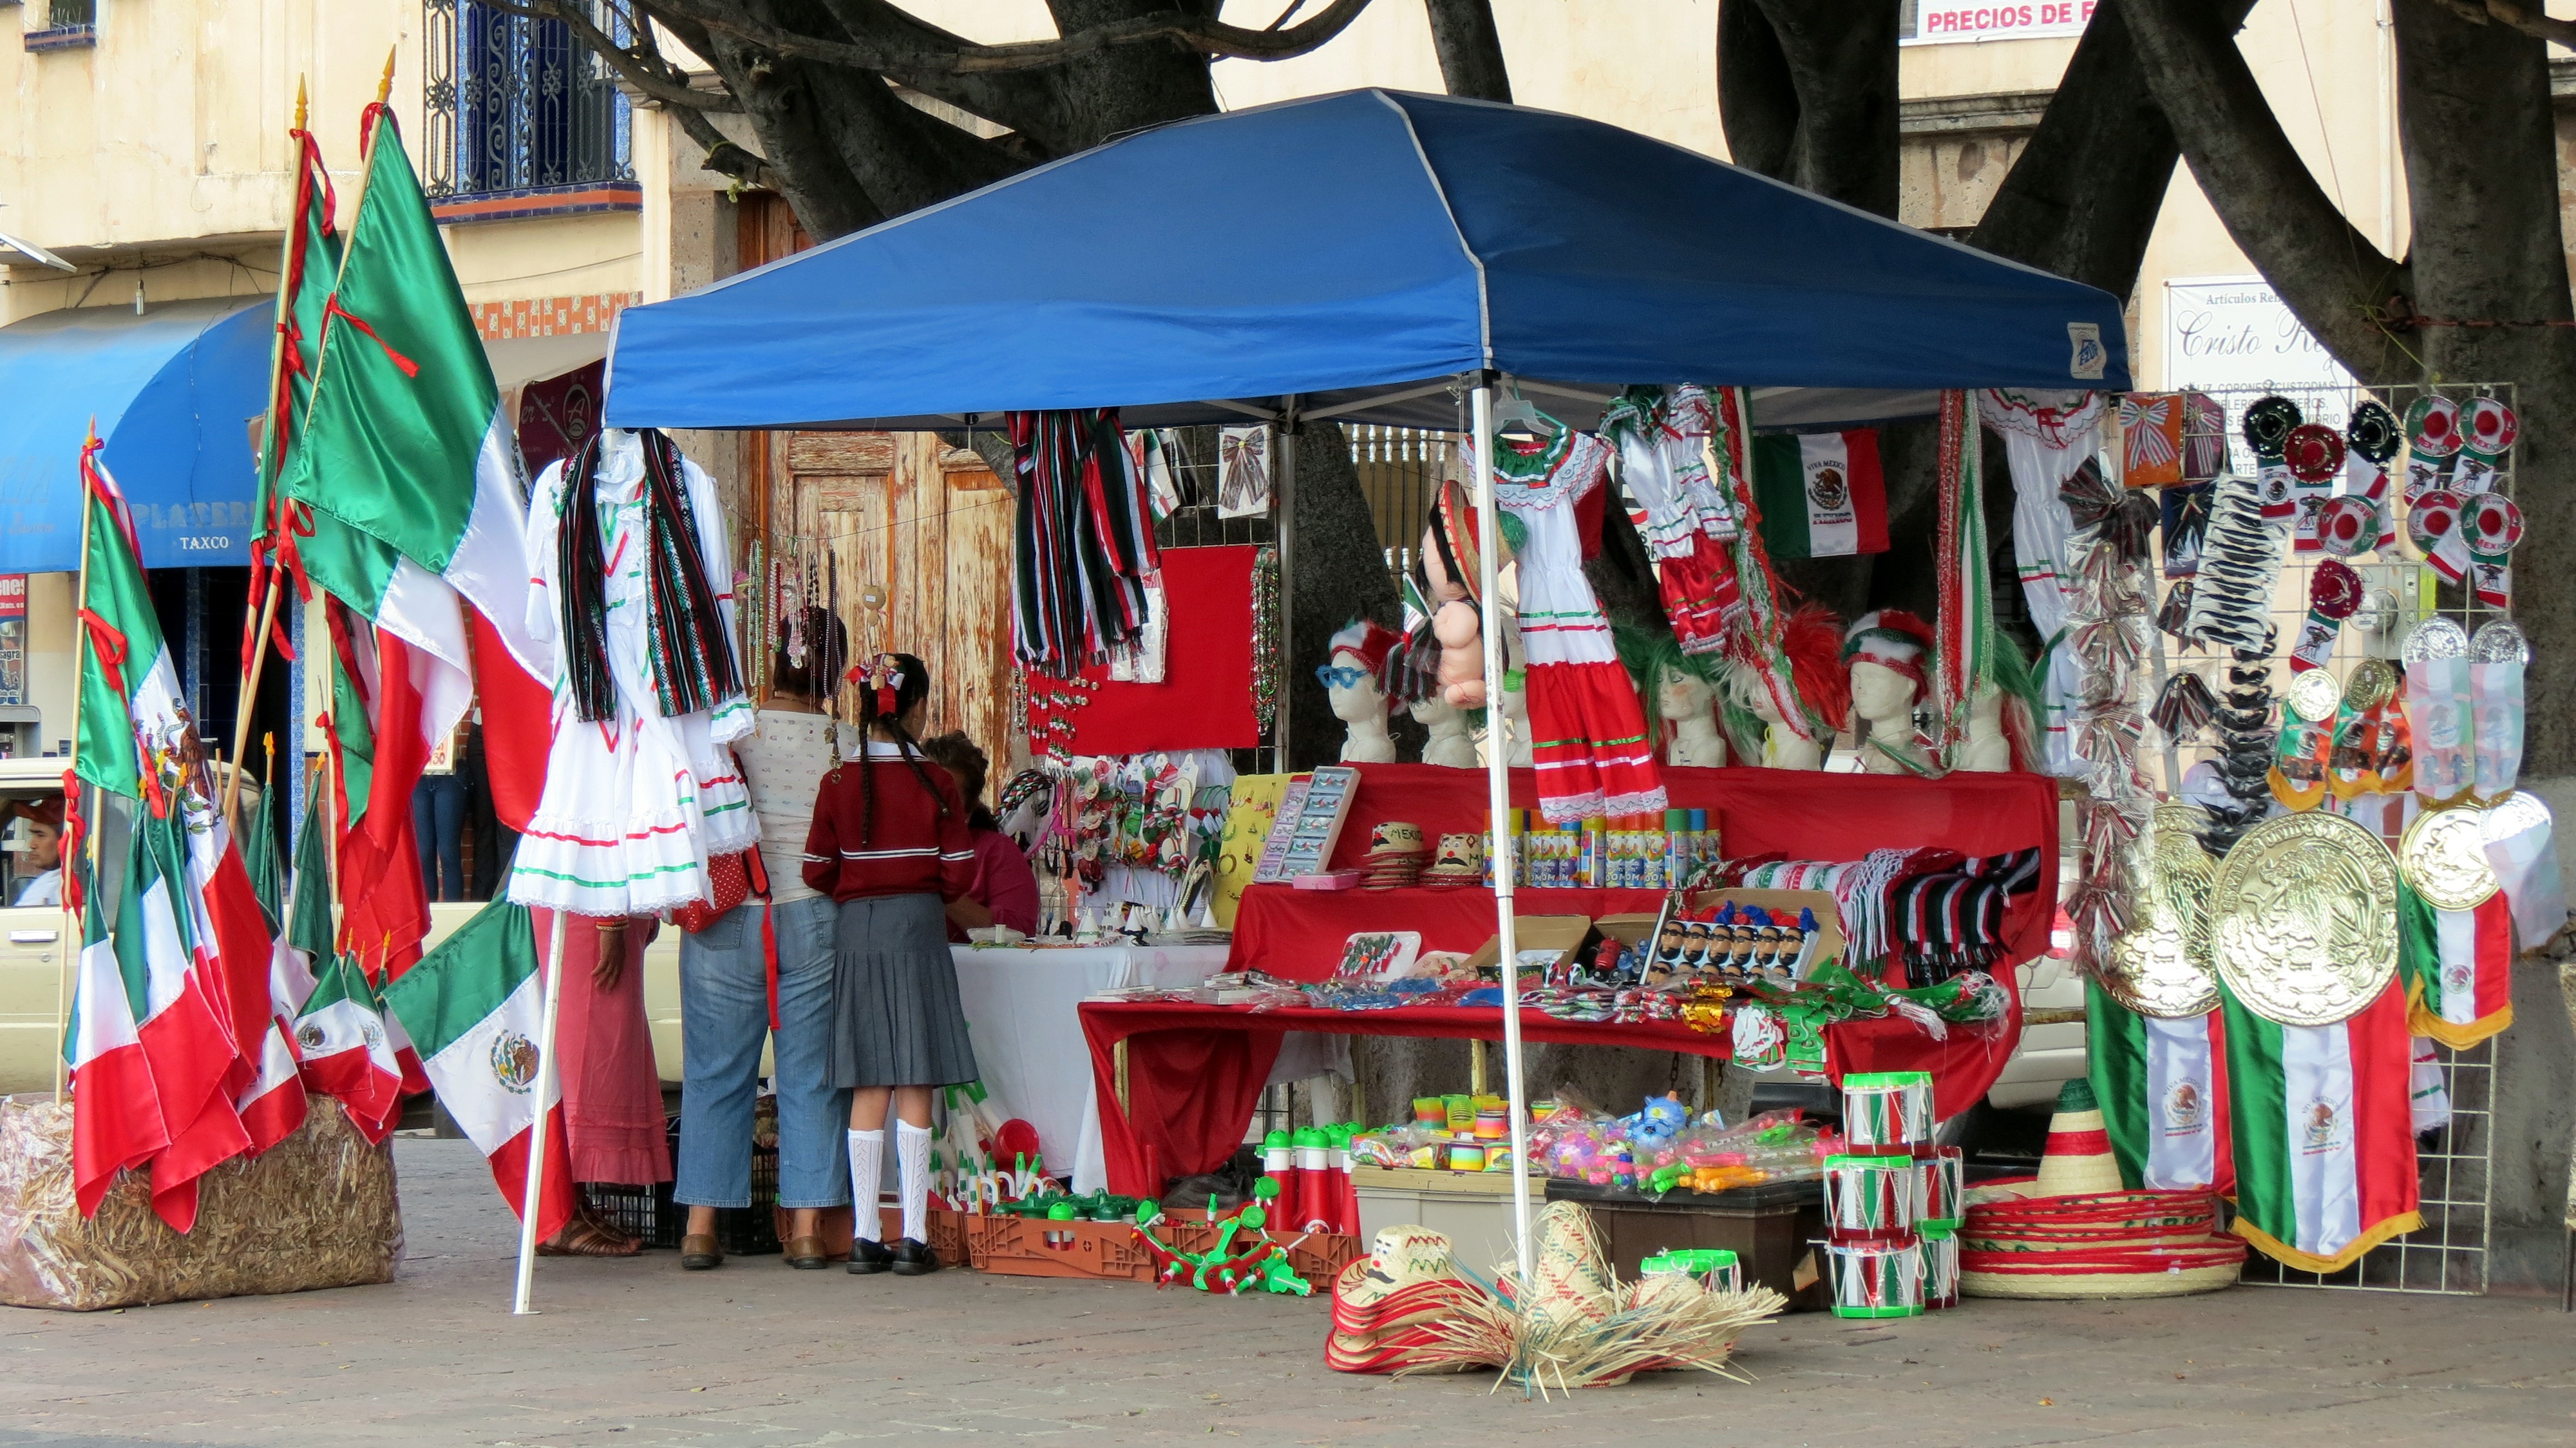
vendor, color, bazaar, market, public space, patriotism, festival, stall, mexico, flags, tricolor, tradition, fair, mexican independence day